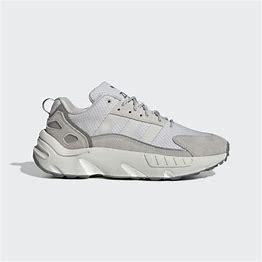
Brand: Adidas
Model: ZX 22 Boost